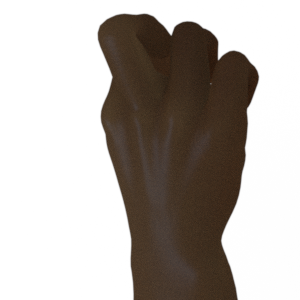
Label: rock